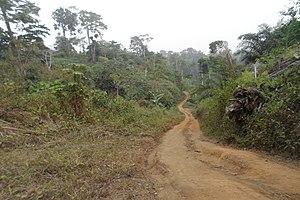
Kumba est une ville du Cameroun située dans la région du Sud-Ouest et chef-lieu du département de la Meme. Elle a été érigée en Communauté urbaine de Kumba en 2008.
Le lac Barombi Mbo est un lac de cratère situé au Cameroun, dans la région du Sud-Ouest, près de Kumba.